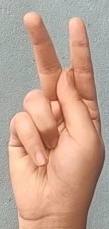
ASL sign: K